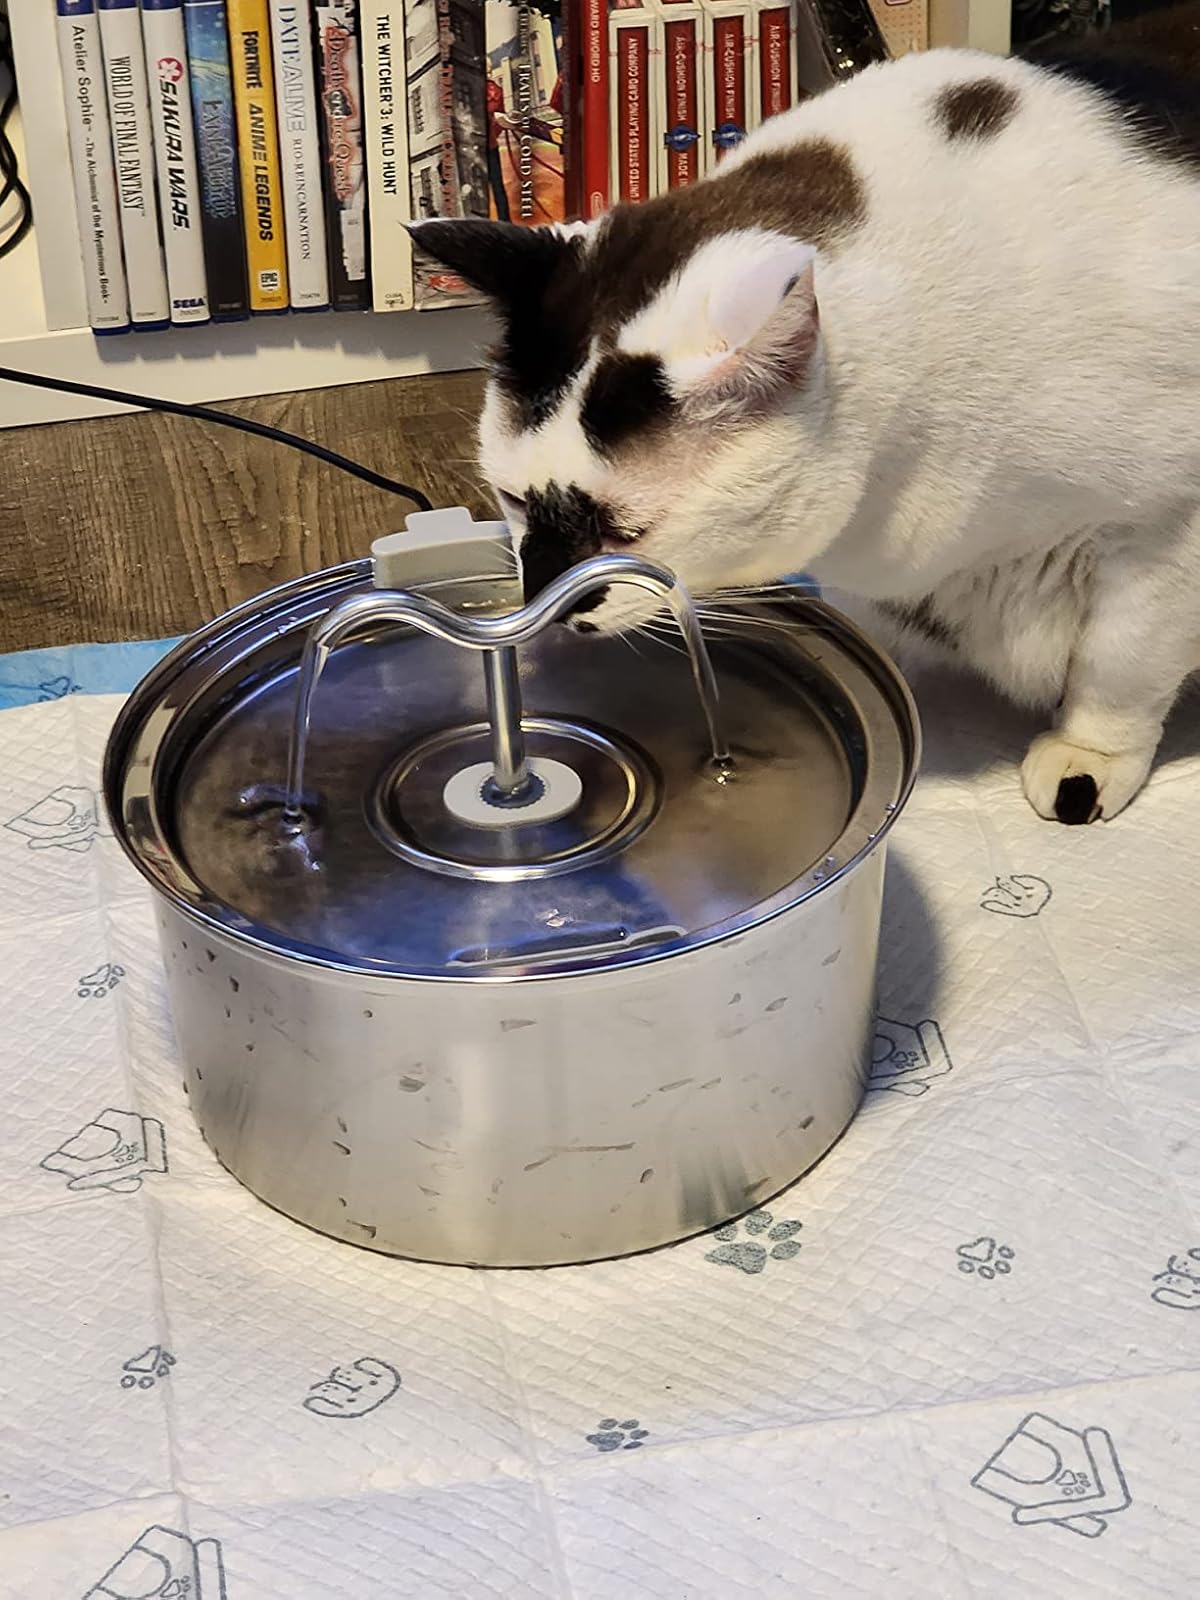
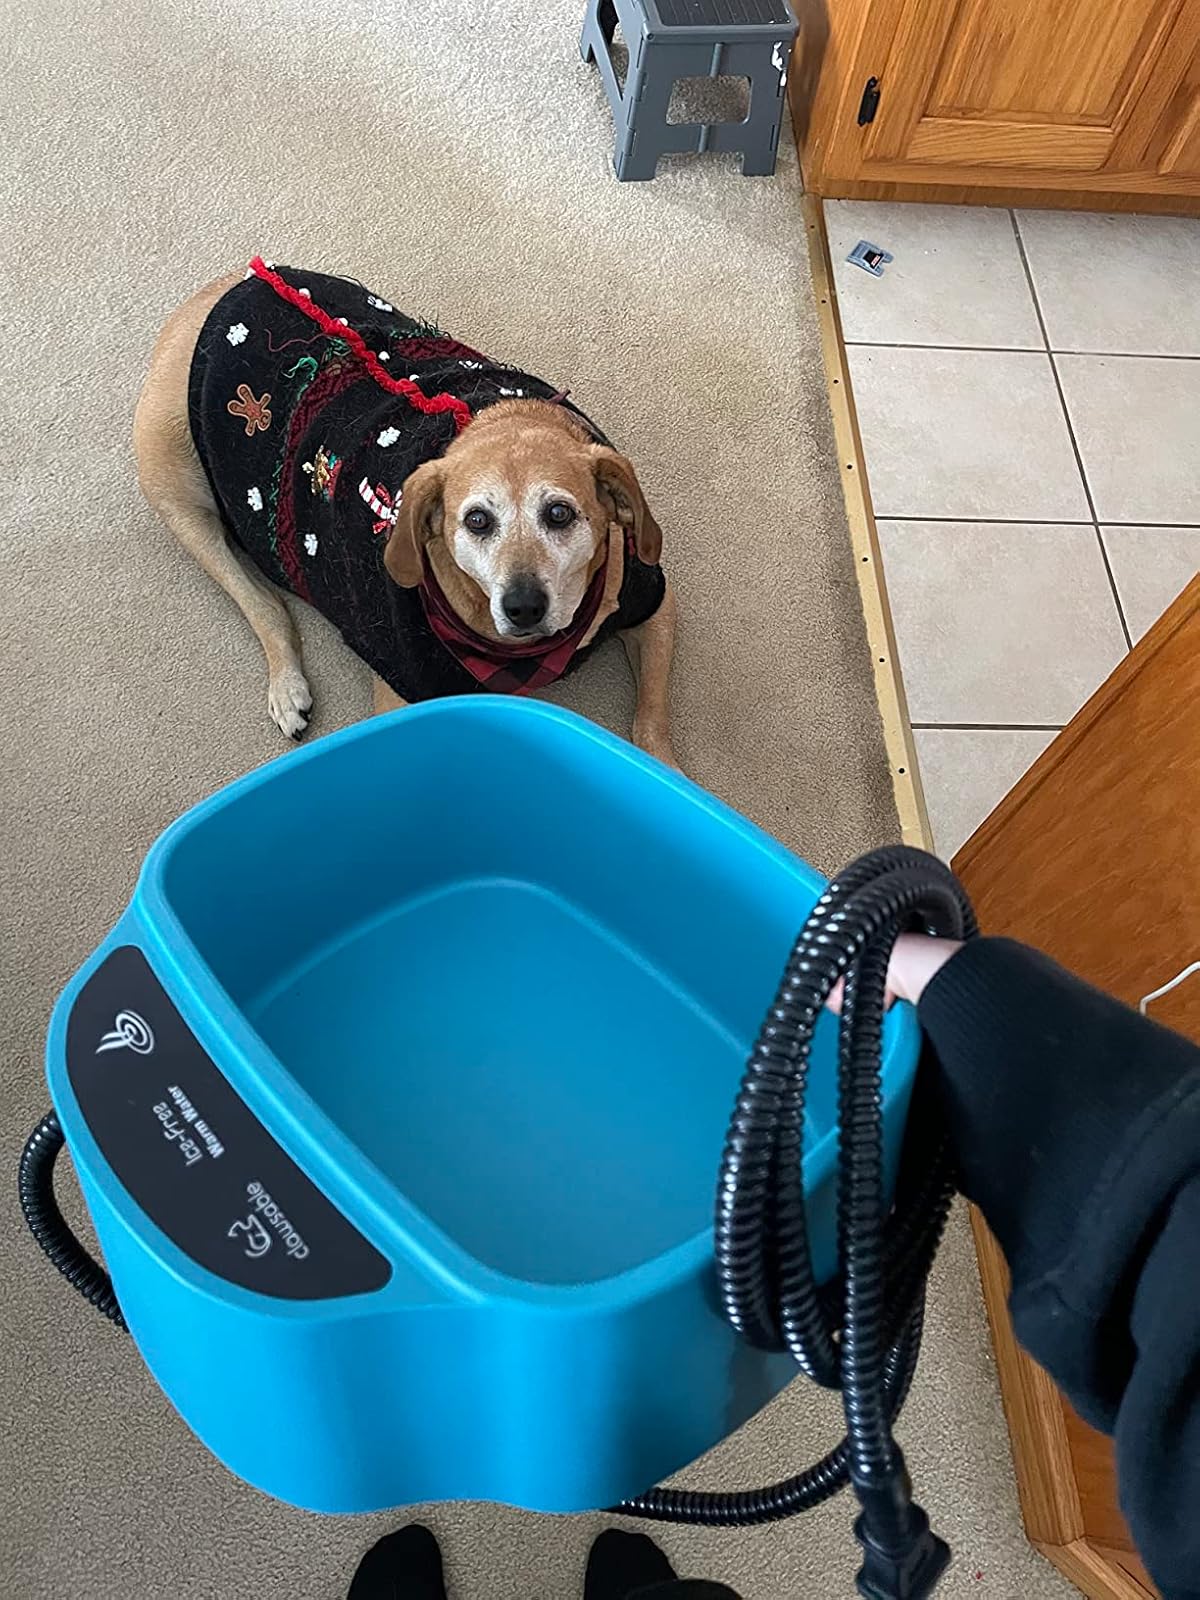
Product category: items_bowl
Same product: no